Maria Versfelt

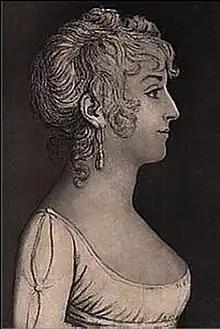
Maria Versfelt (Ida Saint-Elme)

Maria Johanna Elselina Versfelt (27 September 1776 – 19 May 1845), also known as Ida Saint-Elme, Elzelina van Aylde Jonghe, and by her pseudonym La Contemporaine, was a Dutch courtesan and author celebrated for her tumultuous life alongside French generals of Grande Armée. Her travels through Italy, Egypt and the Mediterranean are chronicled in her highly popular yet largely fictitious and unreliable memoirs. Additionally, she is credited with "possibly the earliest satirical magazine produced by a woman."